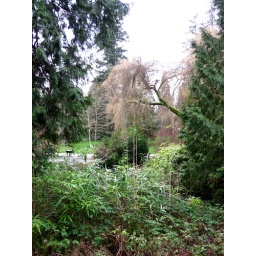
Pretty tree in Stanley Park... I loved the lush green of the trees in there...